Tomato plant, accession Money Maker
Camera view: horizontal (90 deg, fisheye); turntable rotation: 300 degrees
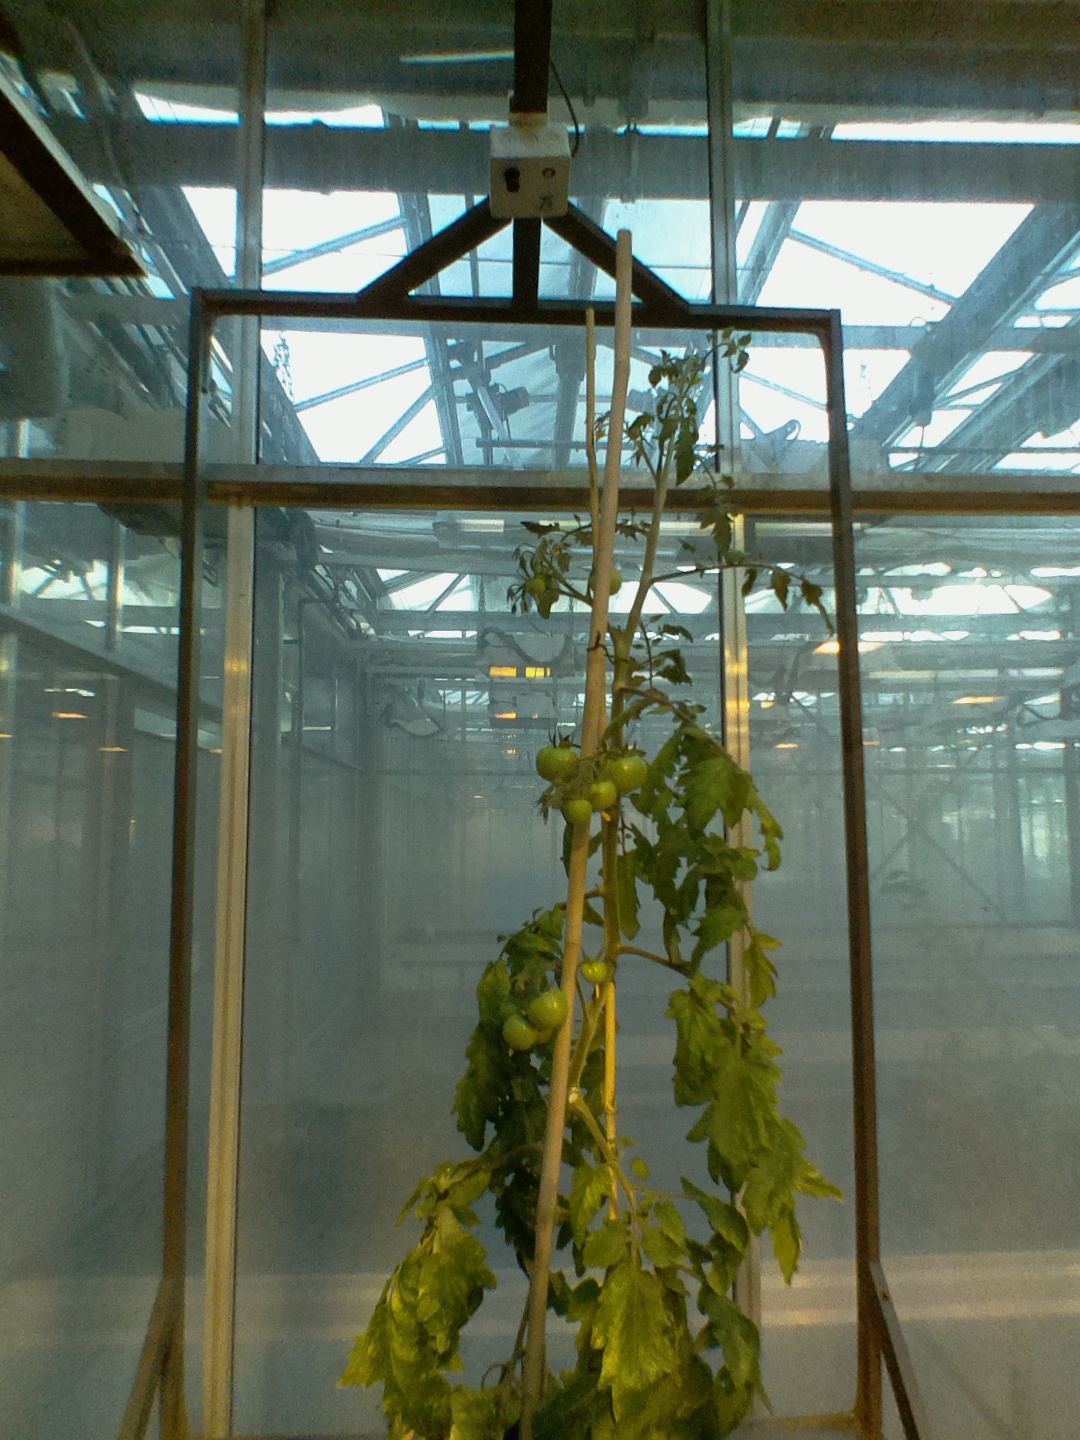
BBCH growth stage 74: 40%-50% of final fruit size